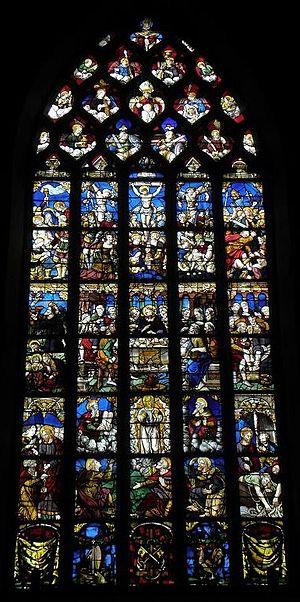
Maîtresse-vitre de l'église Saint-Éloi d'Iffendic (35).
Iffendic est une commune française située dans le département d'Ille-et-Vilaine, en région Bretagne.